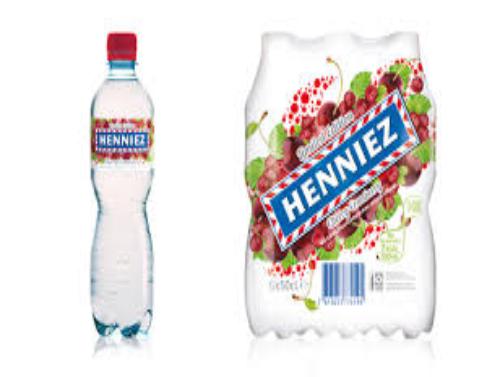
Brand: Henniez
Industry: Food